Philadelphia Greyhound Terminal

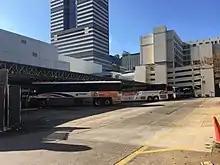
Bus gates at Philadelphia Greyhound Terminal

Greyhound also provided connecting service to other in-state and out-of-state destinations via transfers.